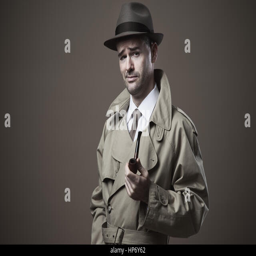
funny vintage investigator in trench coat holding a pipe